Pavel Tcacenco

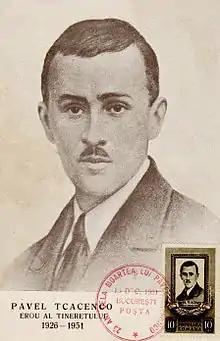
Pavel Tcacenco on a 1952 Romanian postcard

Pavel Tcacenco or Tkachenko (born Yakov Antipov or Antip, ; 7 April?, 1892/1899/1901 – 5 September 1926) was an Imperial Russian-born Romanian communist activist, a leading member of the communist movements of Bessarabia and Romania in the 1920s.